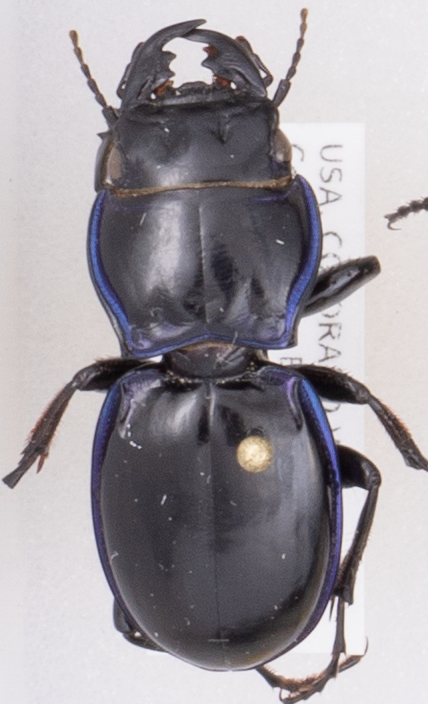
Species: Pasimachus elongatus
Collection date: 2018-05-10
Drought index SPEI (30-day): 0.47
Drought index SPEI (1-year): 0.32
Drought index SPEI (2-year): -0.24